Debby Ryan

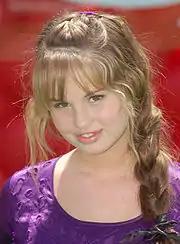
Ryan in May 2009

Ryan began appearing in television commercials in her early teen years. In 2006 she made her television debut on the show "Barney & Friends". Her first film role was in 2007 as a guest character in "Barney: Let's Go to the Firehouse." She appeared in several commercials for iDog and various board games; she was in an iDog Dance commercial in 2008. She also had a major role in the Metro-Goldwyn-Mayer feature film "The Longshots" as Edith. She played one of the main characters, Bailey Pickett, on the Disney Channel Original Series, "The Suite Life on Deck", a sequel to the hit Disney Channel series "The Suite Life of Zack & Cody". The series's pilot aired on September 26, 2008 in the United States, and was the most-watched series premiere in Canada on the Family channel. It was 2008's #1 scripted television series for teens, beating the veteran series "Hannah Montana" and "Wizards of Waverly Place" in the ratings. It was also 2009's top-rated scripted series, outpacing other teenage shows.